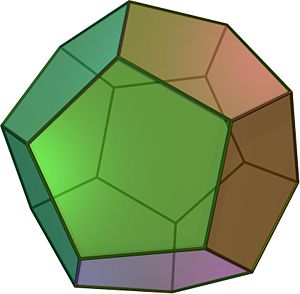
Polyeder / Regulære polyedre
Dodekaeder
Et polyeder er en særlig type rumlig figur. Et polyeder kan bestå af et vilkårligt antal polygoner, dog mindst fire, som hver især kan have en vilkårlig form. Kravet er blot, at fladerne mødes i fælles kanter, så den rumlige figur har en sammenhængende overflade uden huller.